Nudity

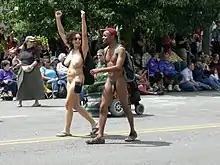
Nude people at the 2007 Fremont Solstice Parade in Seattle, Washington

Many cultures have a tradition going back to prehistory of communal use of hot water or steam/sweat baths which are usually nude, sometimes with mixed genders.